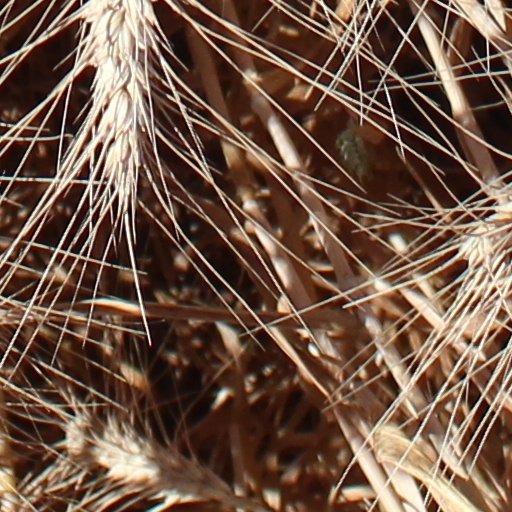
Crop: wheat